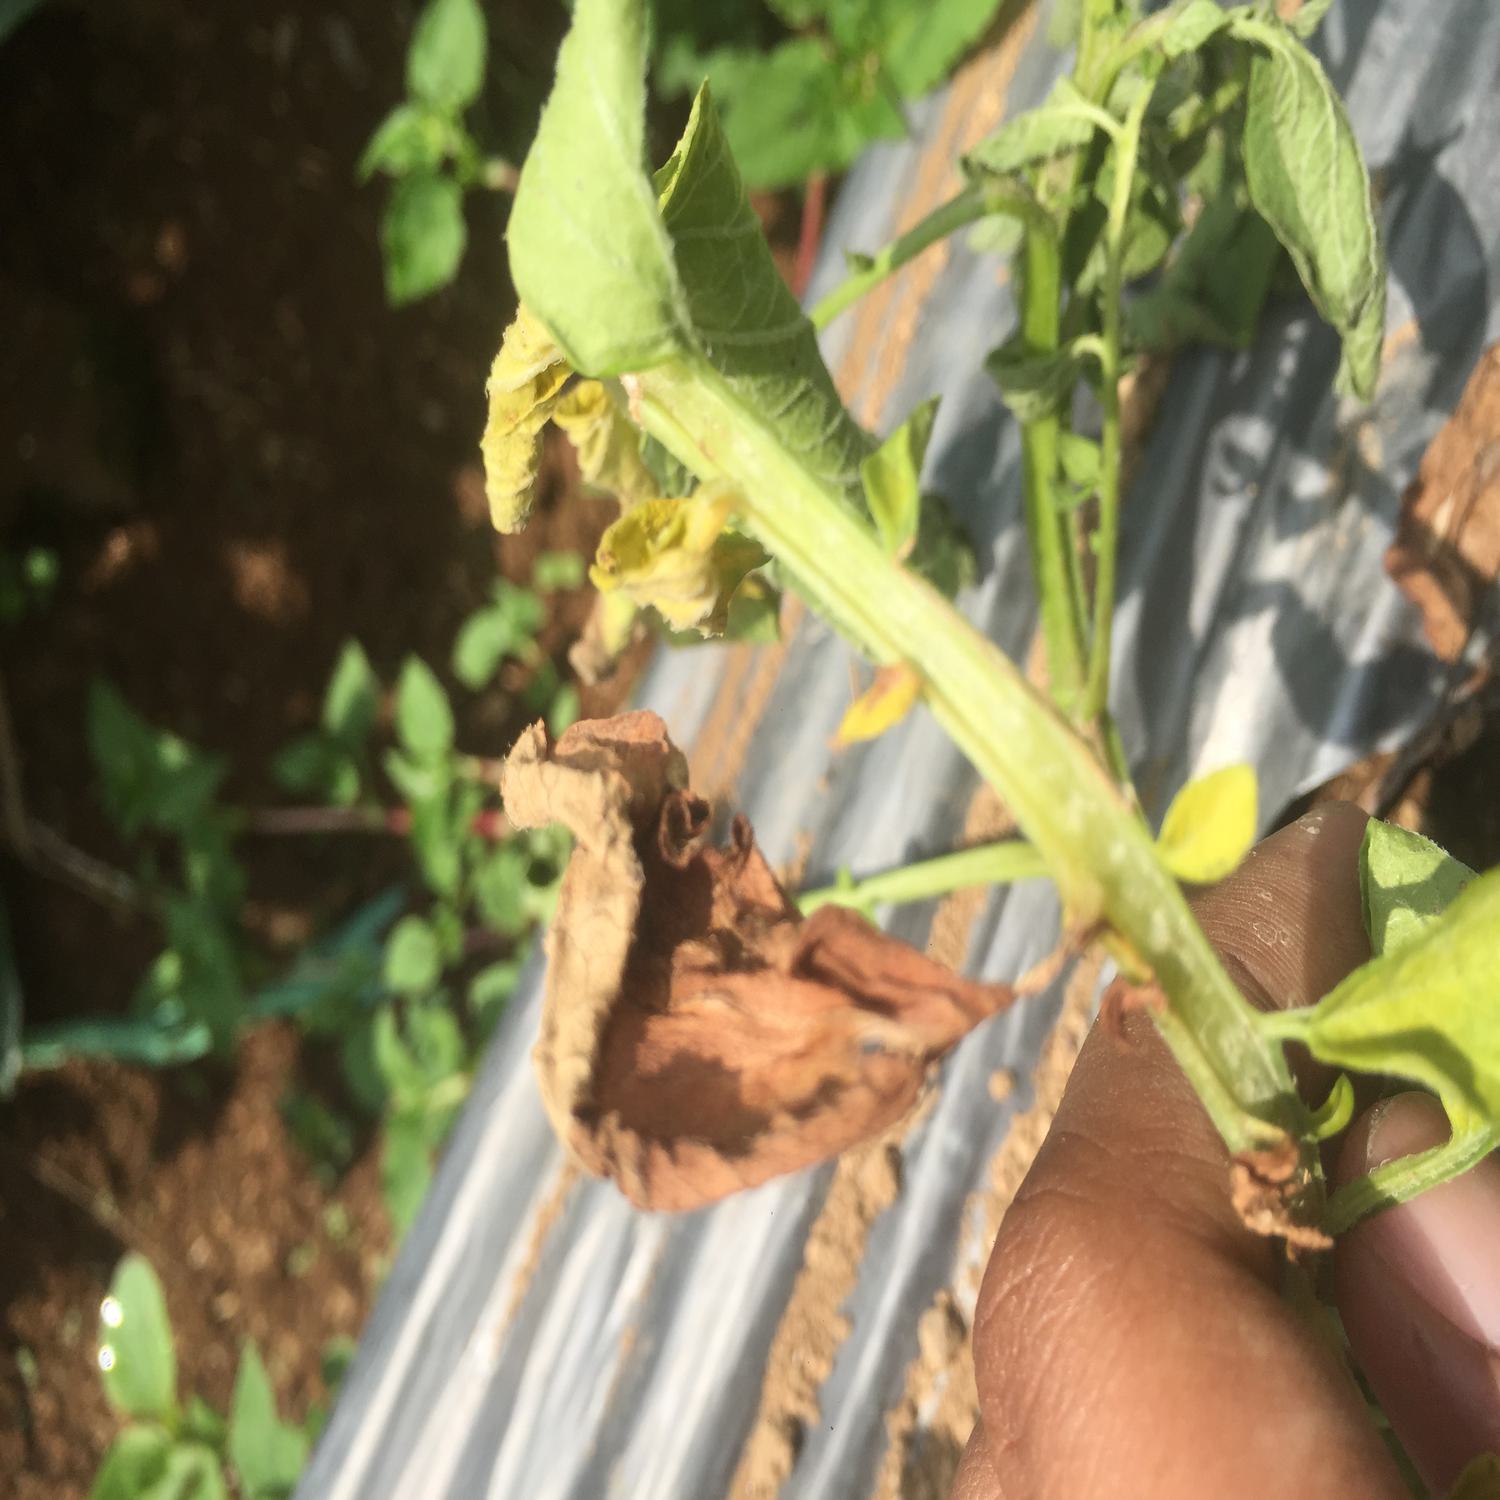
Etiqueta: Pudricion_Parda